Achlada, Crete

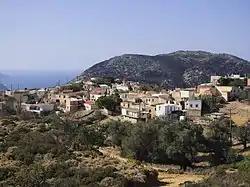

Achlada is a village and a community in the Cretan municipality of Malevizi, and belongs to the municipal unit of Gazi, in Heraklion regional unit.